Michael T. Liburdi

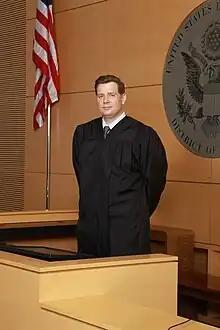

Michael Thomas Liburdi (born 1977) is a United States district judge of the United States District Court for the District of Arizona.